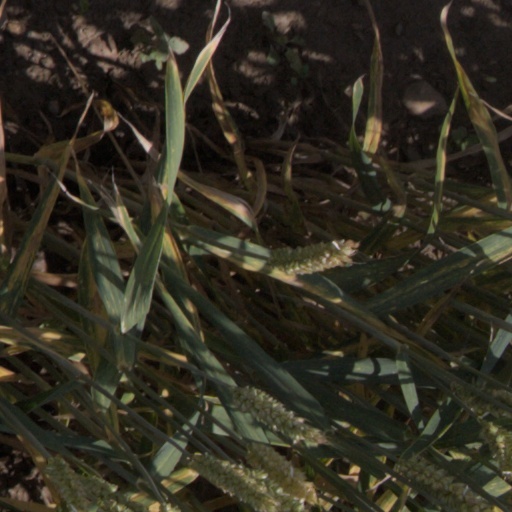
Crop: wheat